Santuario della Novareia

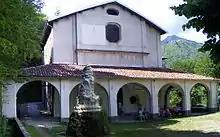
The sanctuary

The Novareia sanctuary (Italian "santuario della Novareia") is devoted to Our Lady of Graces. It is set in the commune of Portula at 750 m height.